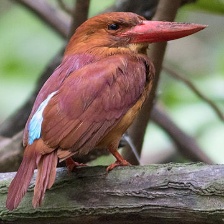
Species: RUDY KINGFISHER
Scientific name: HALCYON COROMANDA